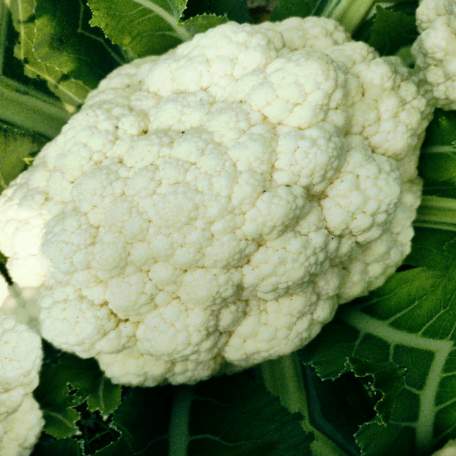
Label: Disease Free